Chalon-sur-Saône station

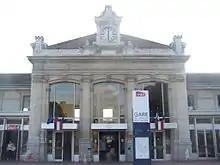
Gare de Chalon-sur-Saône

Gare de Chalon-sur-Saône is the railway station serving the town Chalon-sur-Saône, Saône-et-Loire department, eastern France. It is situated on the Paris–Marseille railway, at kilometre post 382.150 from Paris Gare de Lyon, and at an altitude of 179 m.